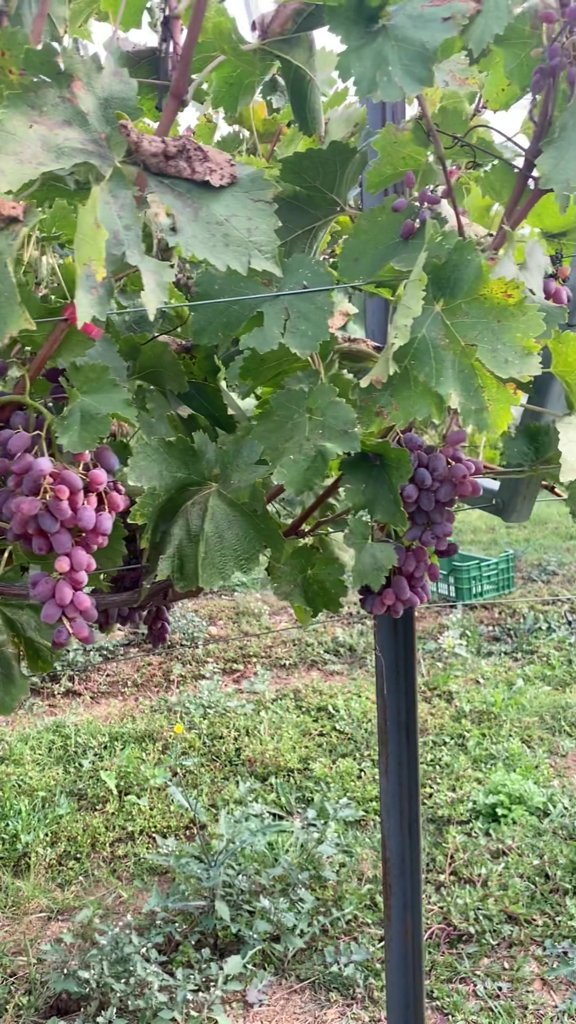
Berries visible: 118
Grape clusters: 6